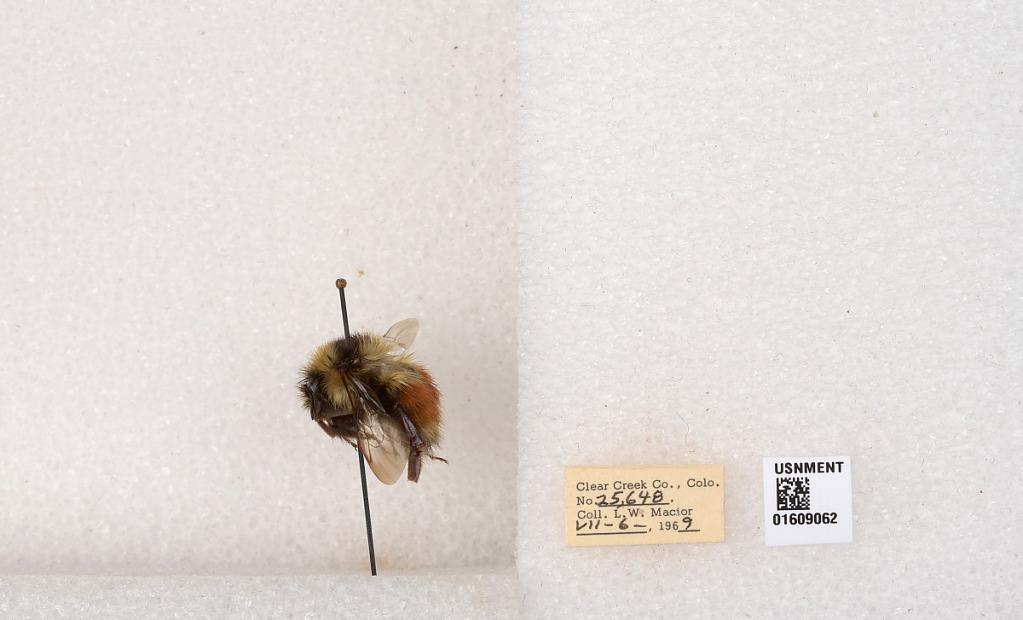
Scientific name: Bombus (Pyrobombus) sylvicola Kirby
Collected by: L. Macior
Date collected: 1969-7-6
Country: United States
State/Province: Colorado
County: Clear Creek
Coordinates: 39.6856, -105.645